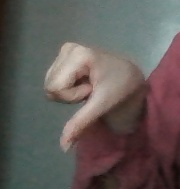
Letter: waw